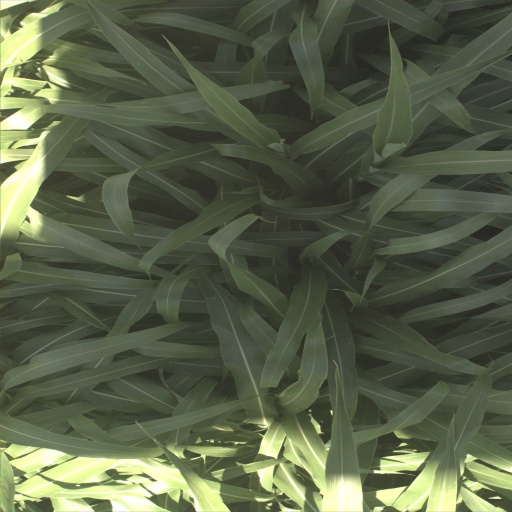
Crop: sorghum